Visconti Rocca (Urgnano)

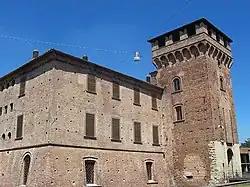
Southwestern corner with the main entrance

The Visconti Rocca of Urgnano, also known as Visconti Castle or Albani Rocca, is a middle age fortification in Urgnano, Lombardy in northern Italy. It was built in 1354 by Giovanni Visconti, Archbishop, and Lord of Milan. Today, it is the property of the Urgnano municipality.